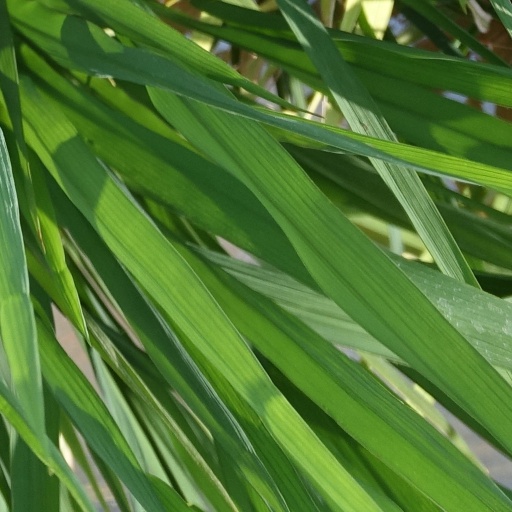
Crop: rice